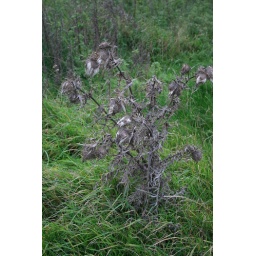
near site of uffington castle- white horse hill